Hamburger

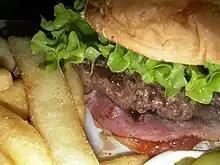
This hamburger in a fast food restaurant in Auckland, New Zealand, contains beetroot for flavor.

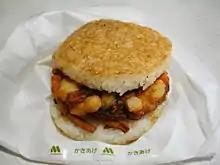
MOS Burger rice burger

Vegetarian and vegan burgers can be formed from a meat analogue, a meat substitute such as tofu, TVP, seitan (wheat gluten), quorn, beans, grains or an assortment of vegetables, ground up and mashed into patties.